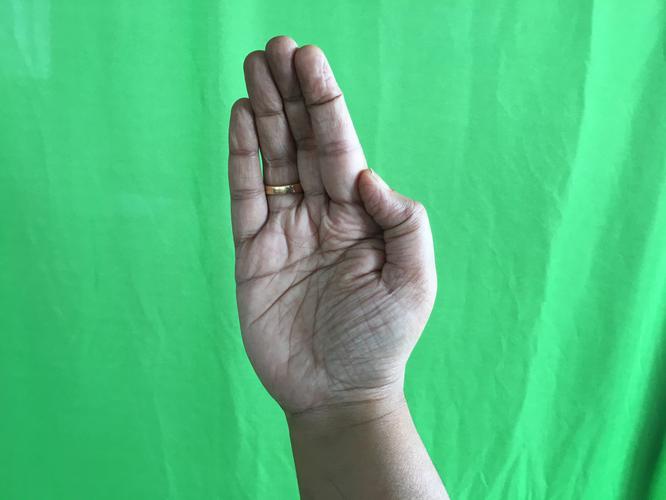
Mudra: Sarpasirsha
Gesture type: single_hand